Tlaxcoaque

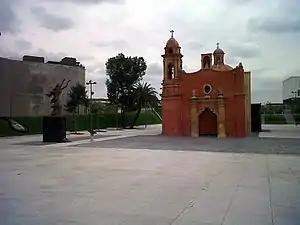
Church and plaza at Tlaxocaque in 2012

Tlaxcoaque is a plaza located in the historic center of Mexico City which has given its name to both the 17th-century church that is on it and the blocks that surround it. Historically this plaza and the church that sits on it have marked the southern edge of Mexico City, and today it is on the border of the historic center and Colonia Obrera. The church and plaza are somewhat isolated from the rest of the center due to the construction of wide streets, such as 20 de Noviembre and Fray Servando Teresa de Mier, that separate them from the surrounding buildings. Another notable building in this area is the police surveillance station, which was infamous in the 1970s as a place where detainees were tortured. This stopped after the 1985 Mexico City earthquake exposed handcuffed bodies which had evidence of torture on them. Today, the area around this plaza is semi-deserted outside of work hours and is considered to be a high-crime area. The church itself has experienced break-ins.